Charles Borromeo

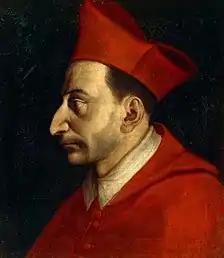
Portrait by Giovanni Ambrogio Figino

Charles Borromeo (2 October 1538 – 3 November 1584) was an Italian Catholic prelate who served as Archbishop of Milan from 1564 to 1584. He was made a cardinal in 1560.